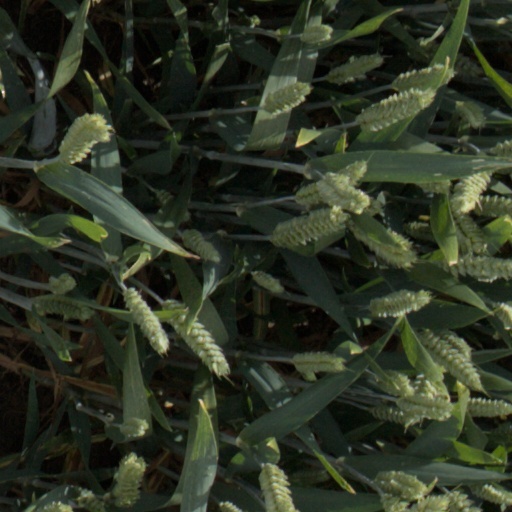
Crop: wheat